Politics of Algeria

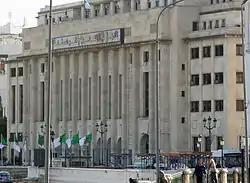
People's National Assembly building (Algiers).

The People's National Assembly has less power relative to the executive branch than many parliaments and has been described as "rubber-stamping" laws proposed by the president.